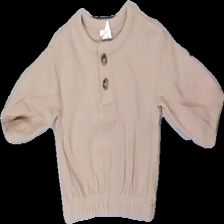
View: front
Type: Top
Category: Children
Brand: H&M
Colors: Beige
Material: 100% cotton
Cut: Regular, C-collar
Size: 56
Season: All
Price range: <50
Recommended usage: Reuse